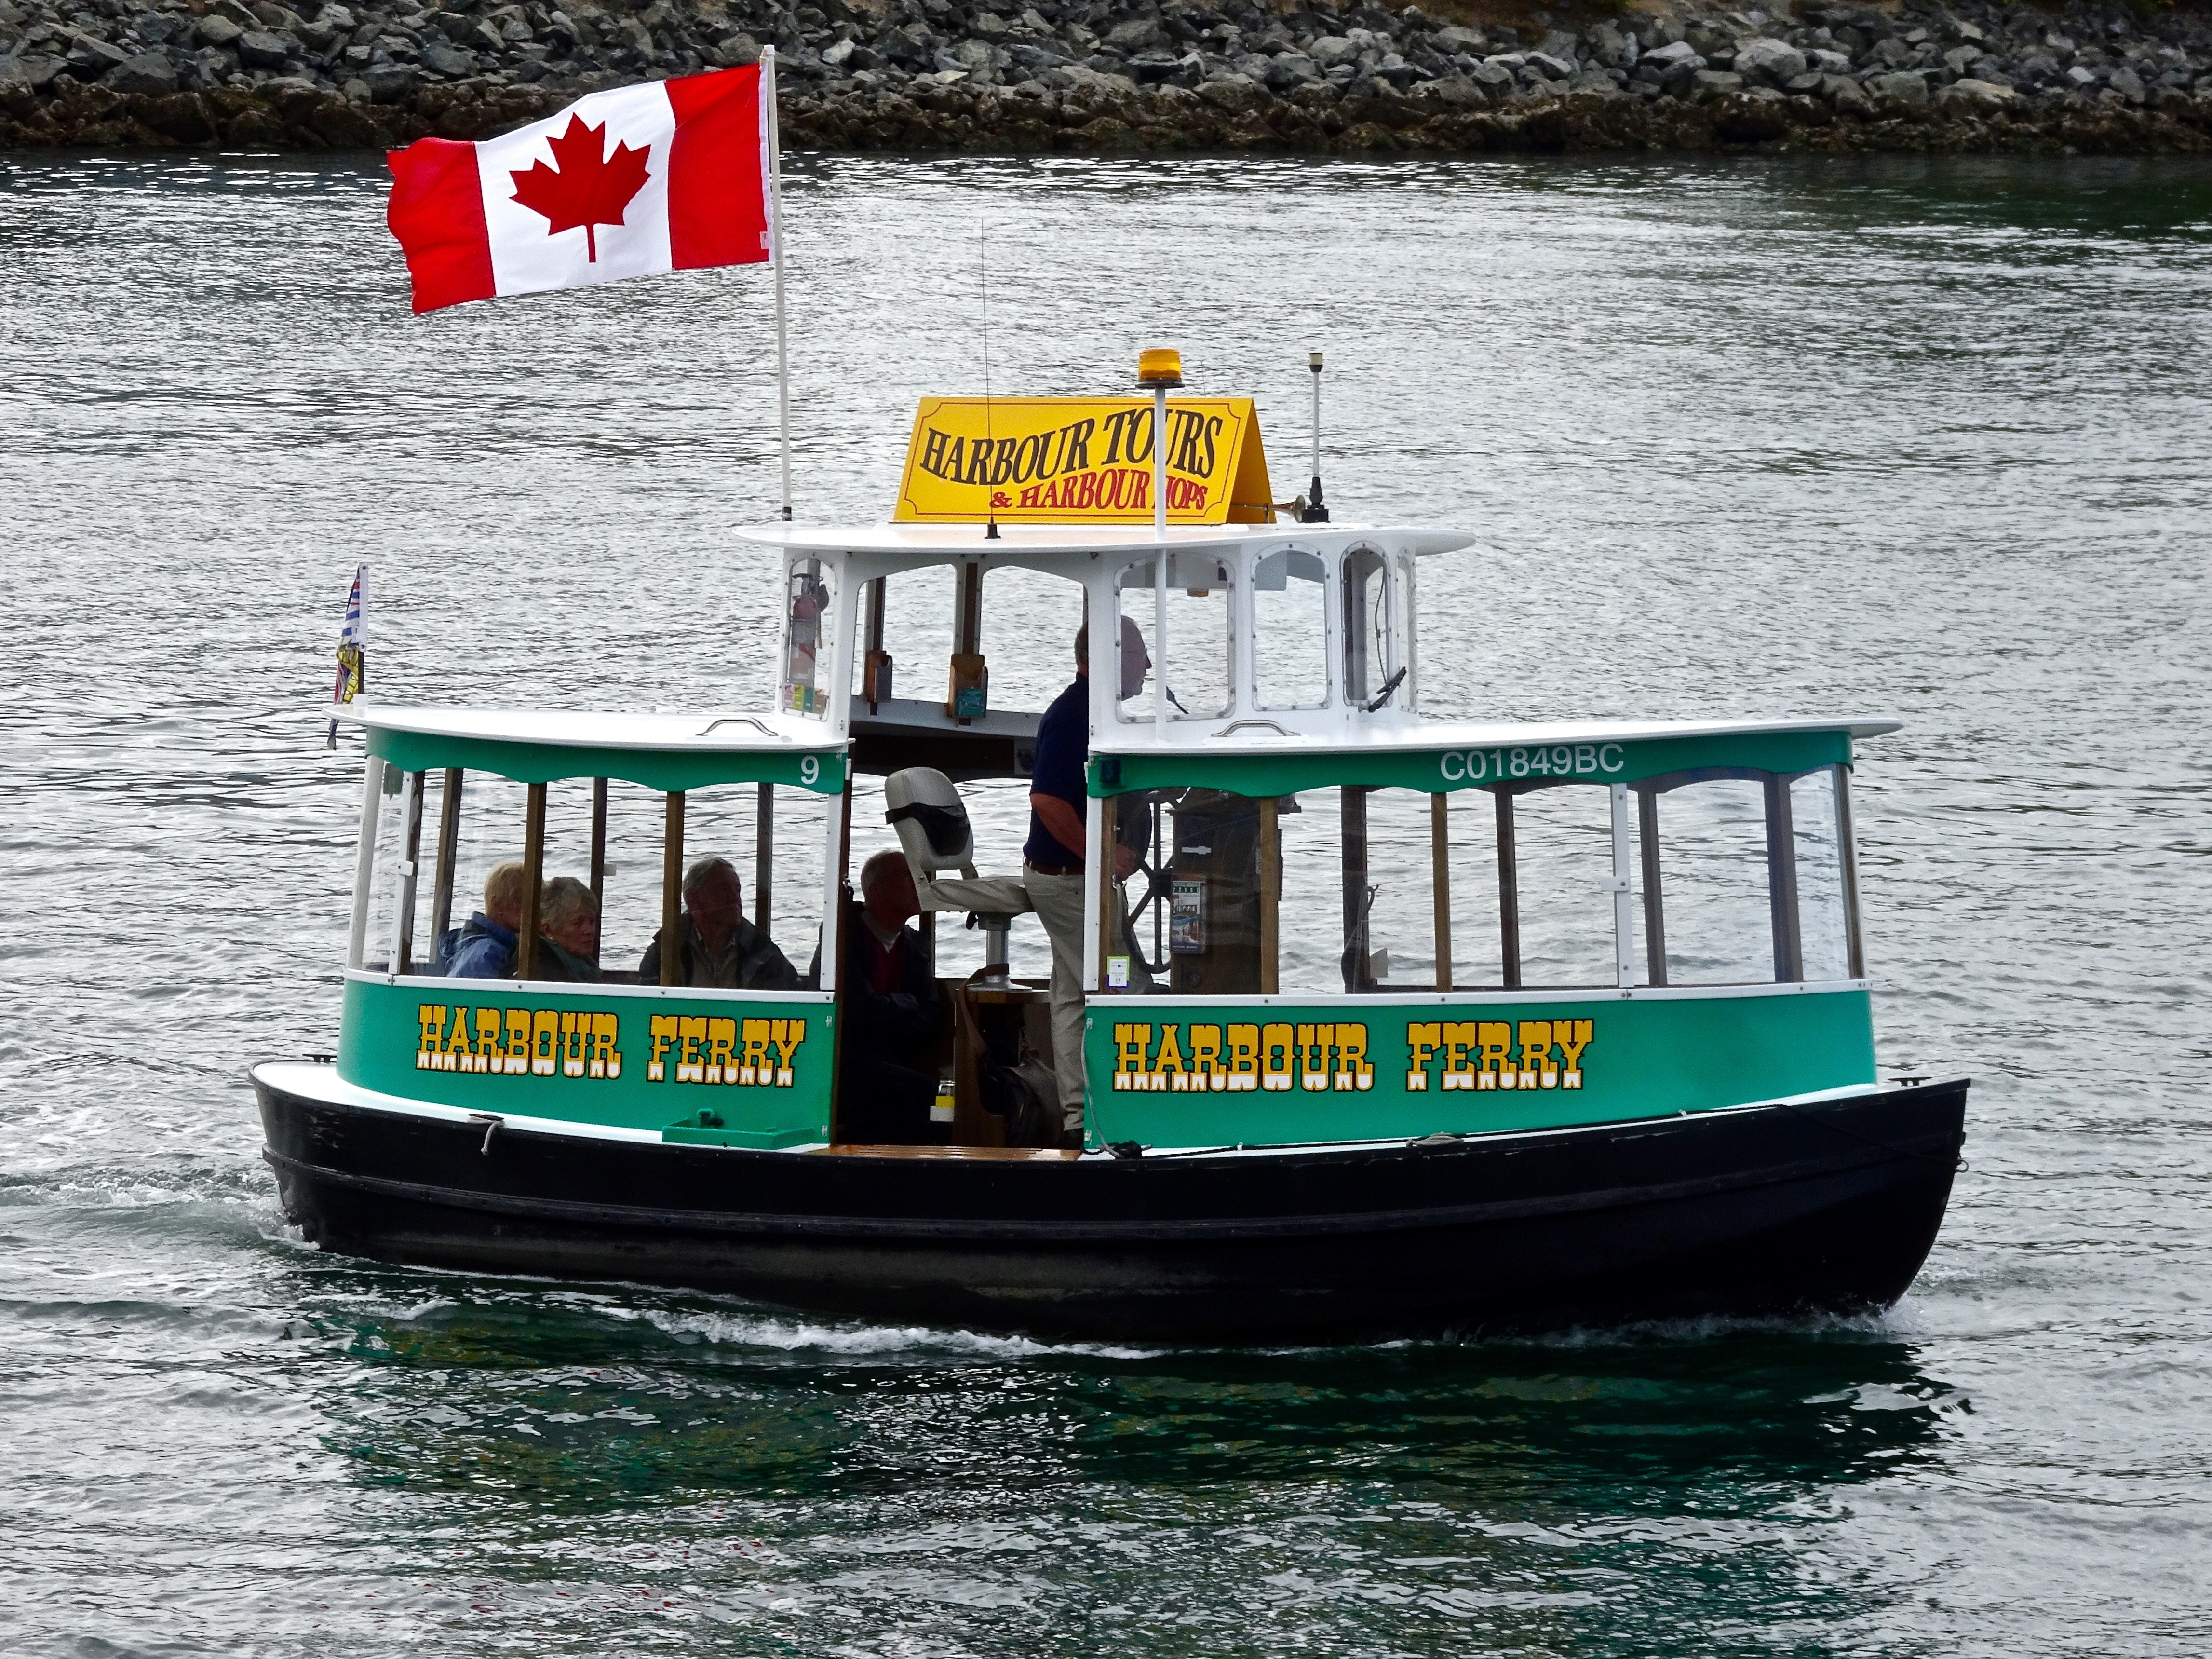
sea, water, boat, ship, taxi, transportation, vehicle, cargo ship, waterway, ferry, passengers, boating, channel, tugboat, watercraft, steamboat, fishing vessel, motor ship, water taxi, pilot boat, watercraft rowing